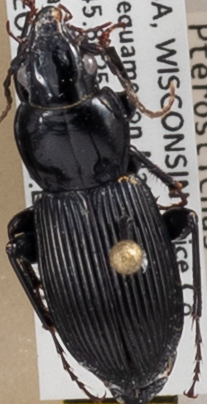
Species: Pterostichus coracinus
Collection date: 2021-07-27
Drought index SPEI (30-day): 0.312
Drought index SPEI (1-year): -0.128
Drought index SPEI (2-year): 1.13